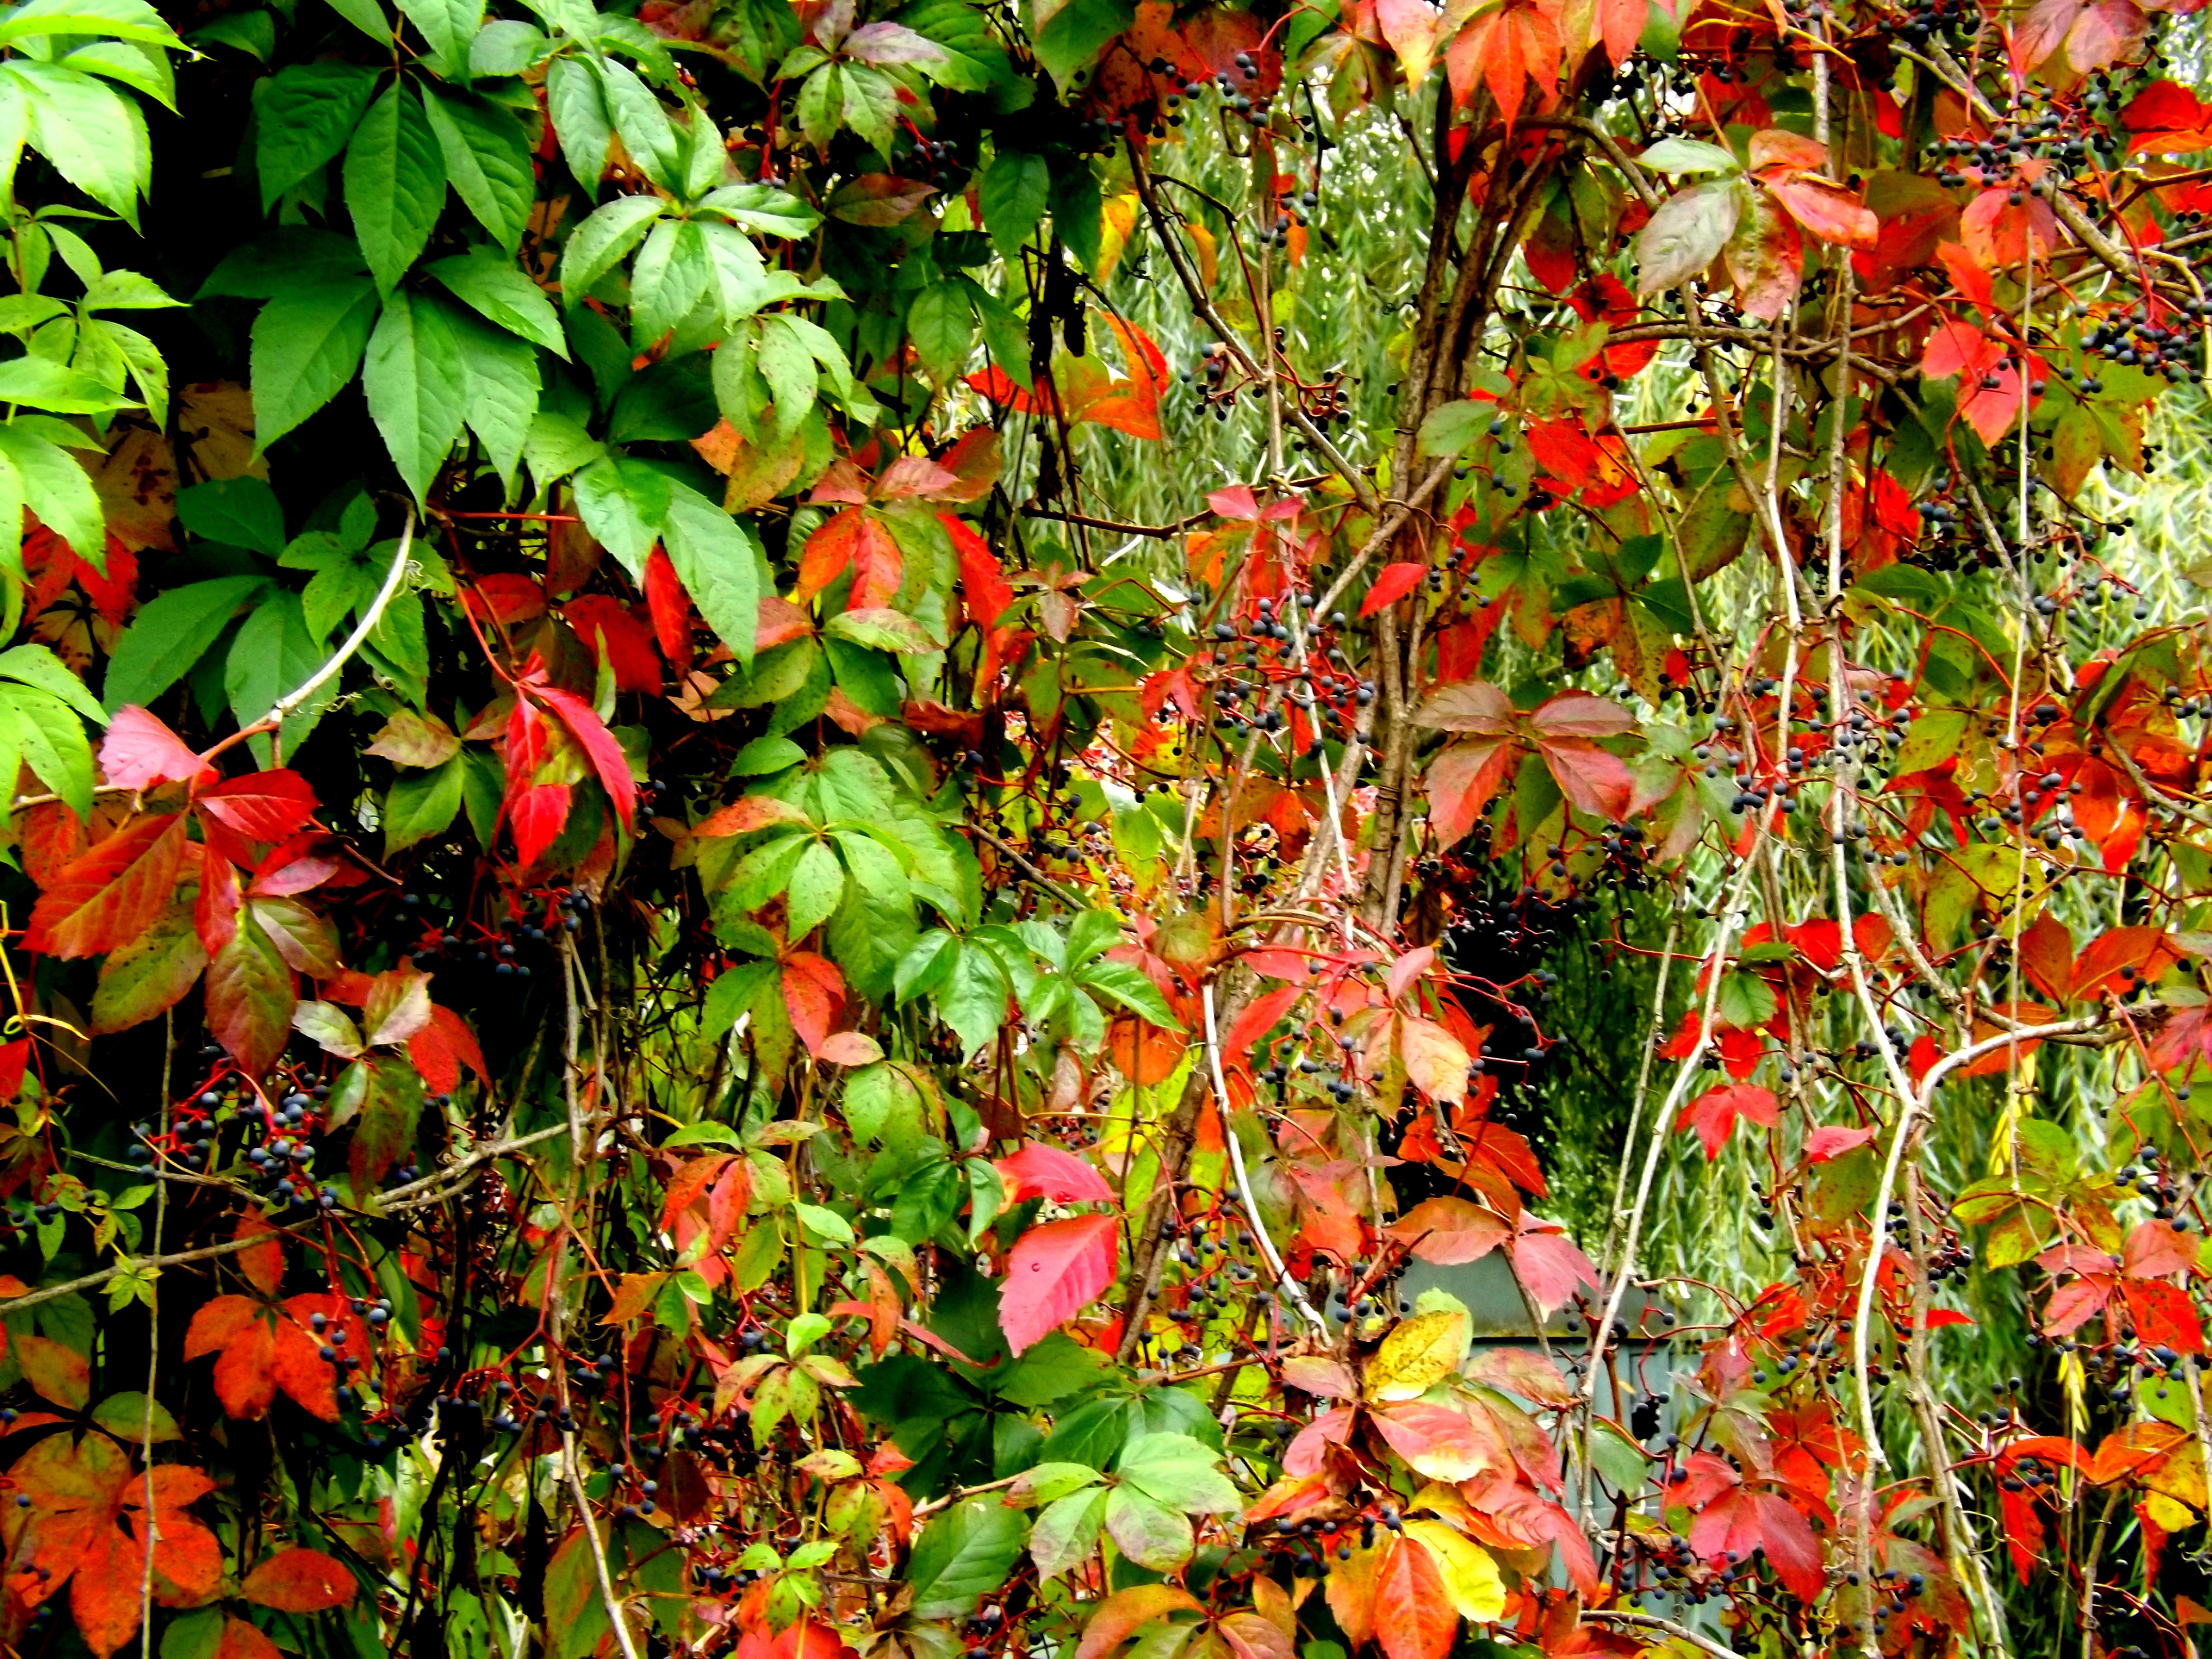
tree, nature, forest, plant, fruit, leaf, flower, orange, food, green, red, produce, evergreen, autumn, botany, yellow, garden, flora, season, plants, trees, leaves, shrub, deciduous, rowan, flowering plant, woody plant, land plant